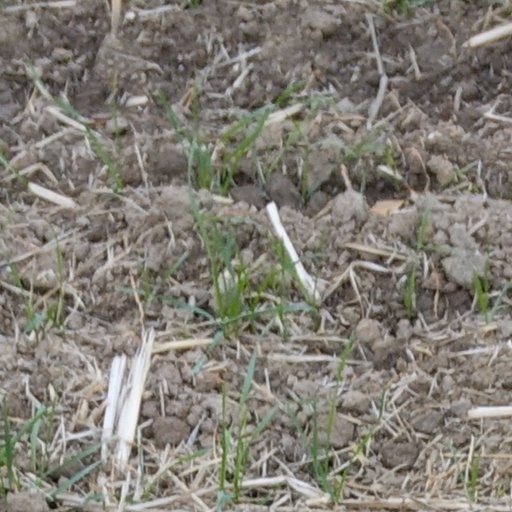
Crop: wheat